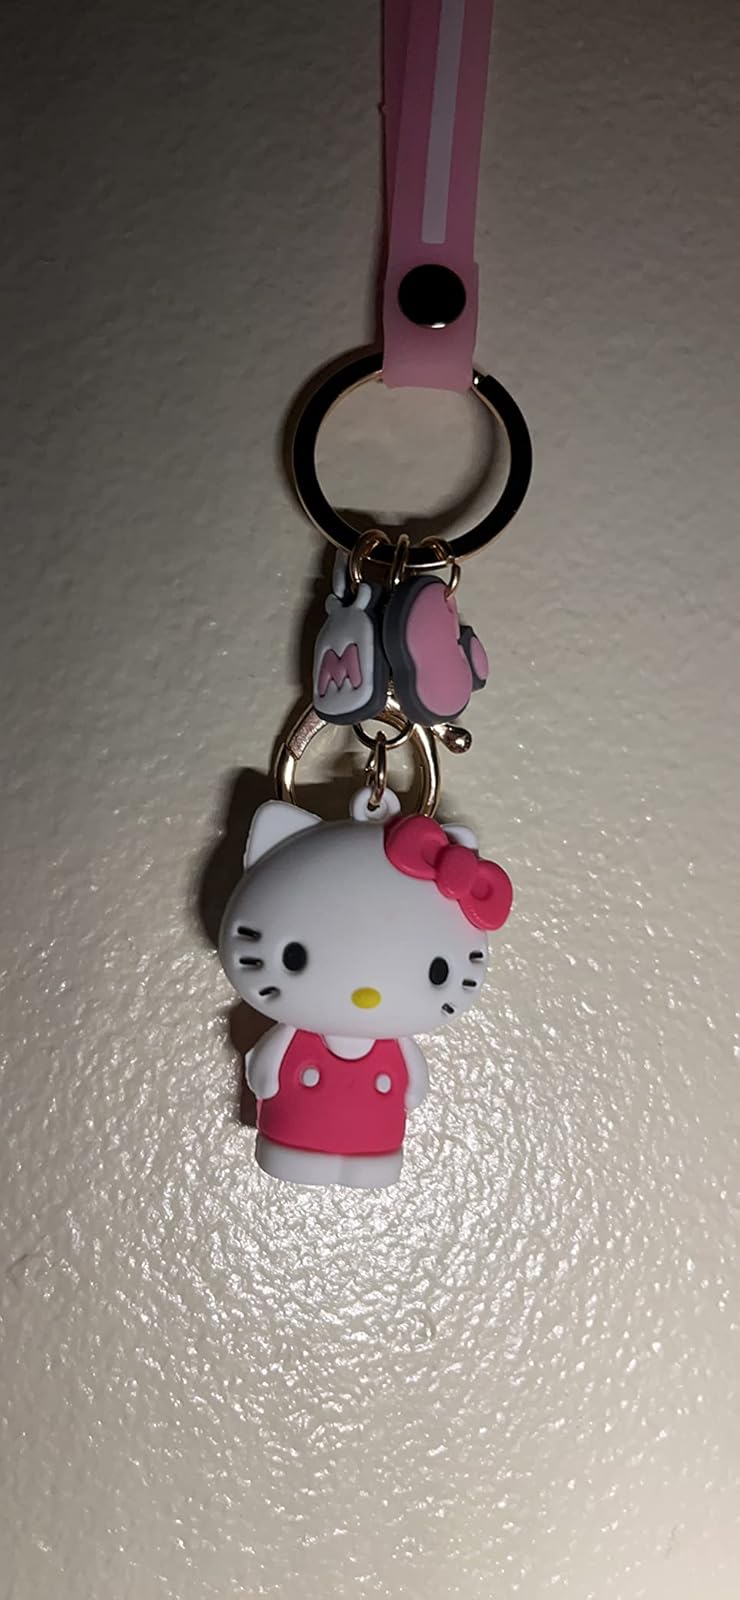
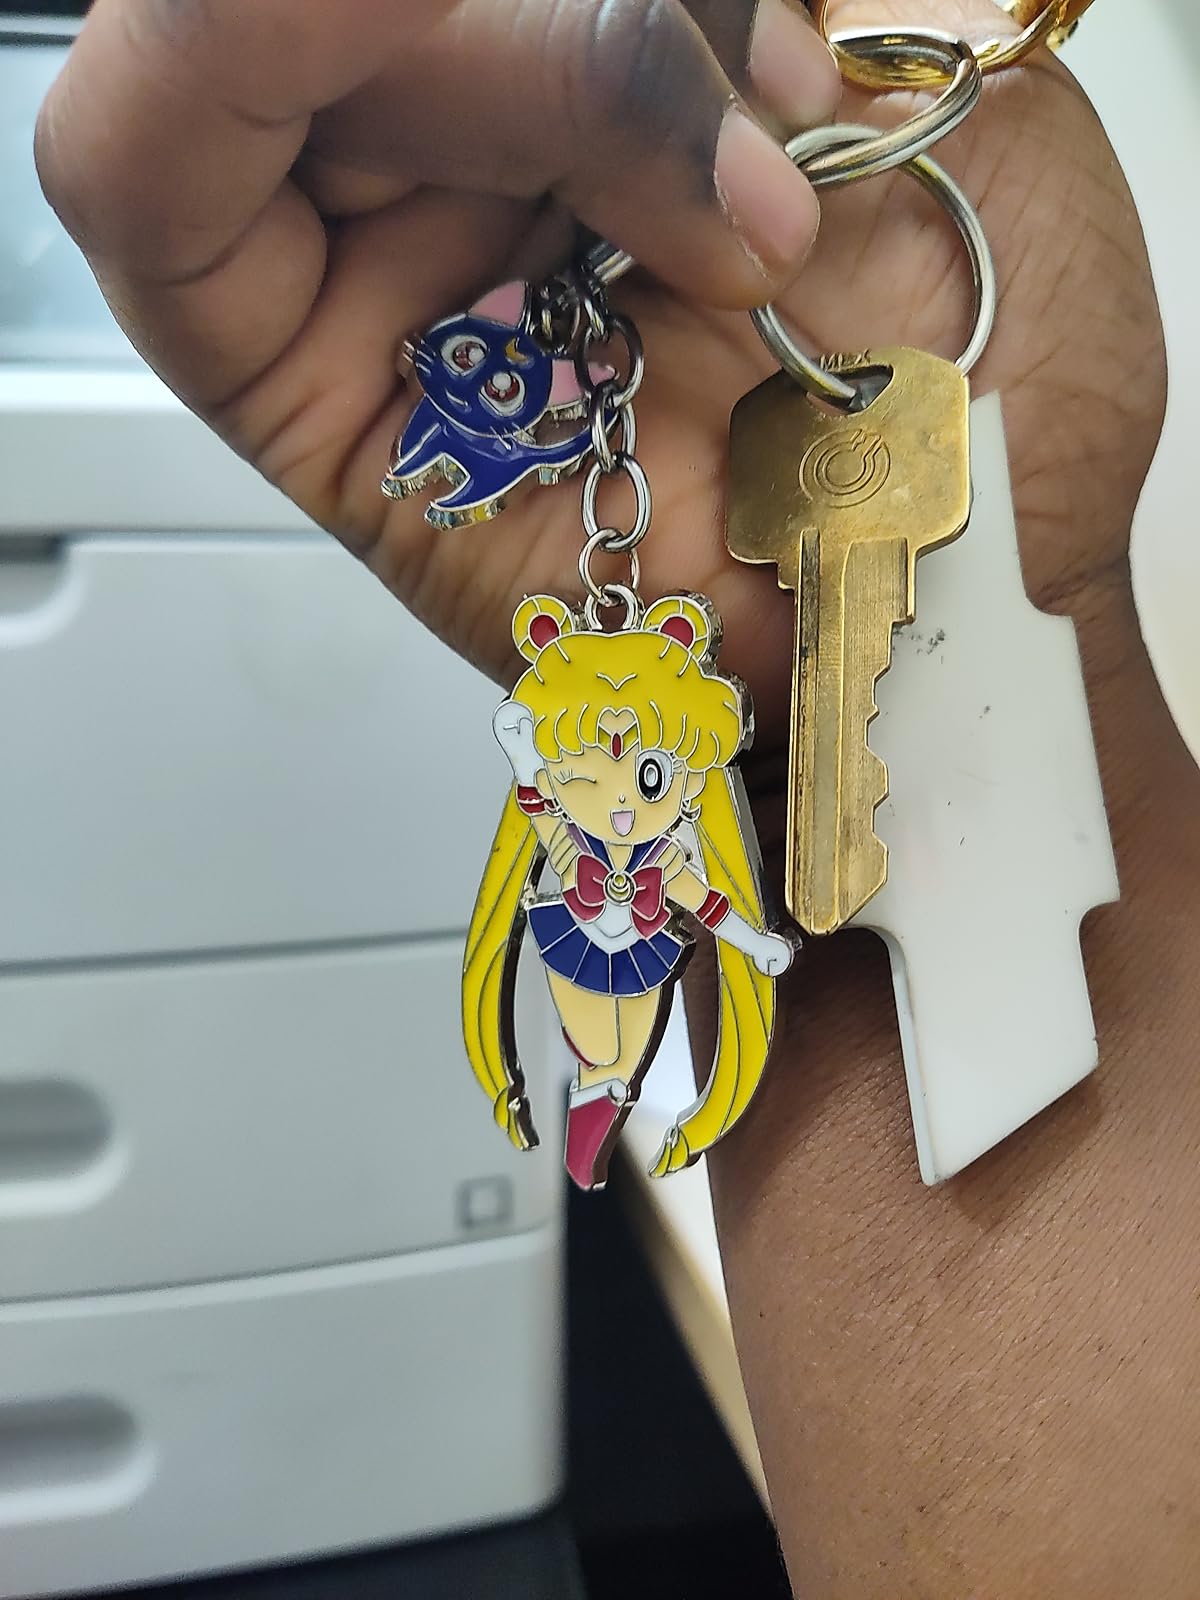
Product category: accessories_keychain
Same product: no